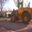
Label: tractor